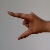
The image shows a hand gesture representing the letter 'Z' in Indian Sign Language.